The Fearless Vampire Killers

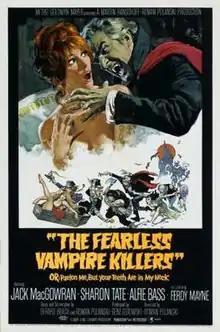
Theatrical release poster by Frank Frazetta

The Fearless Vampire Killers, or Pardon Me, But Your Teeth Are in My Neck (shortened to The Fearless Vampire Killers; originally released in the United Kingdom as Dance of the Vampires) is a 1967 comedy horror film directed by Roman Polanski, written by Gérard Brach and Polanski, produced by Gene Gutowski and starring Polanski with his future wife Sharon Tate, along with Jack MacGowran and Alfie Bass, and featuring Ferdy Mayne.